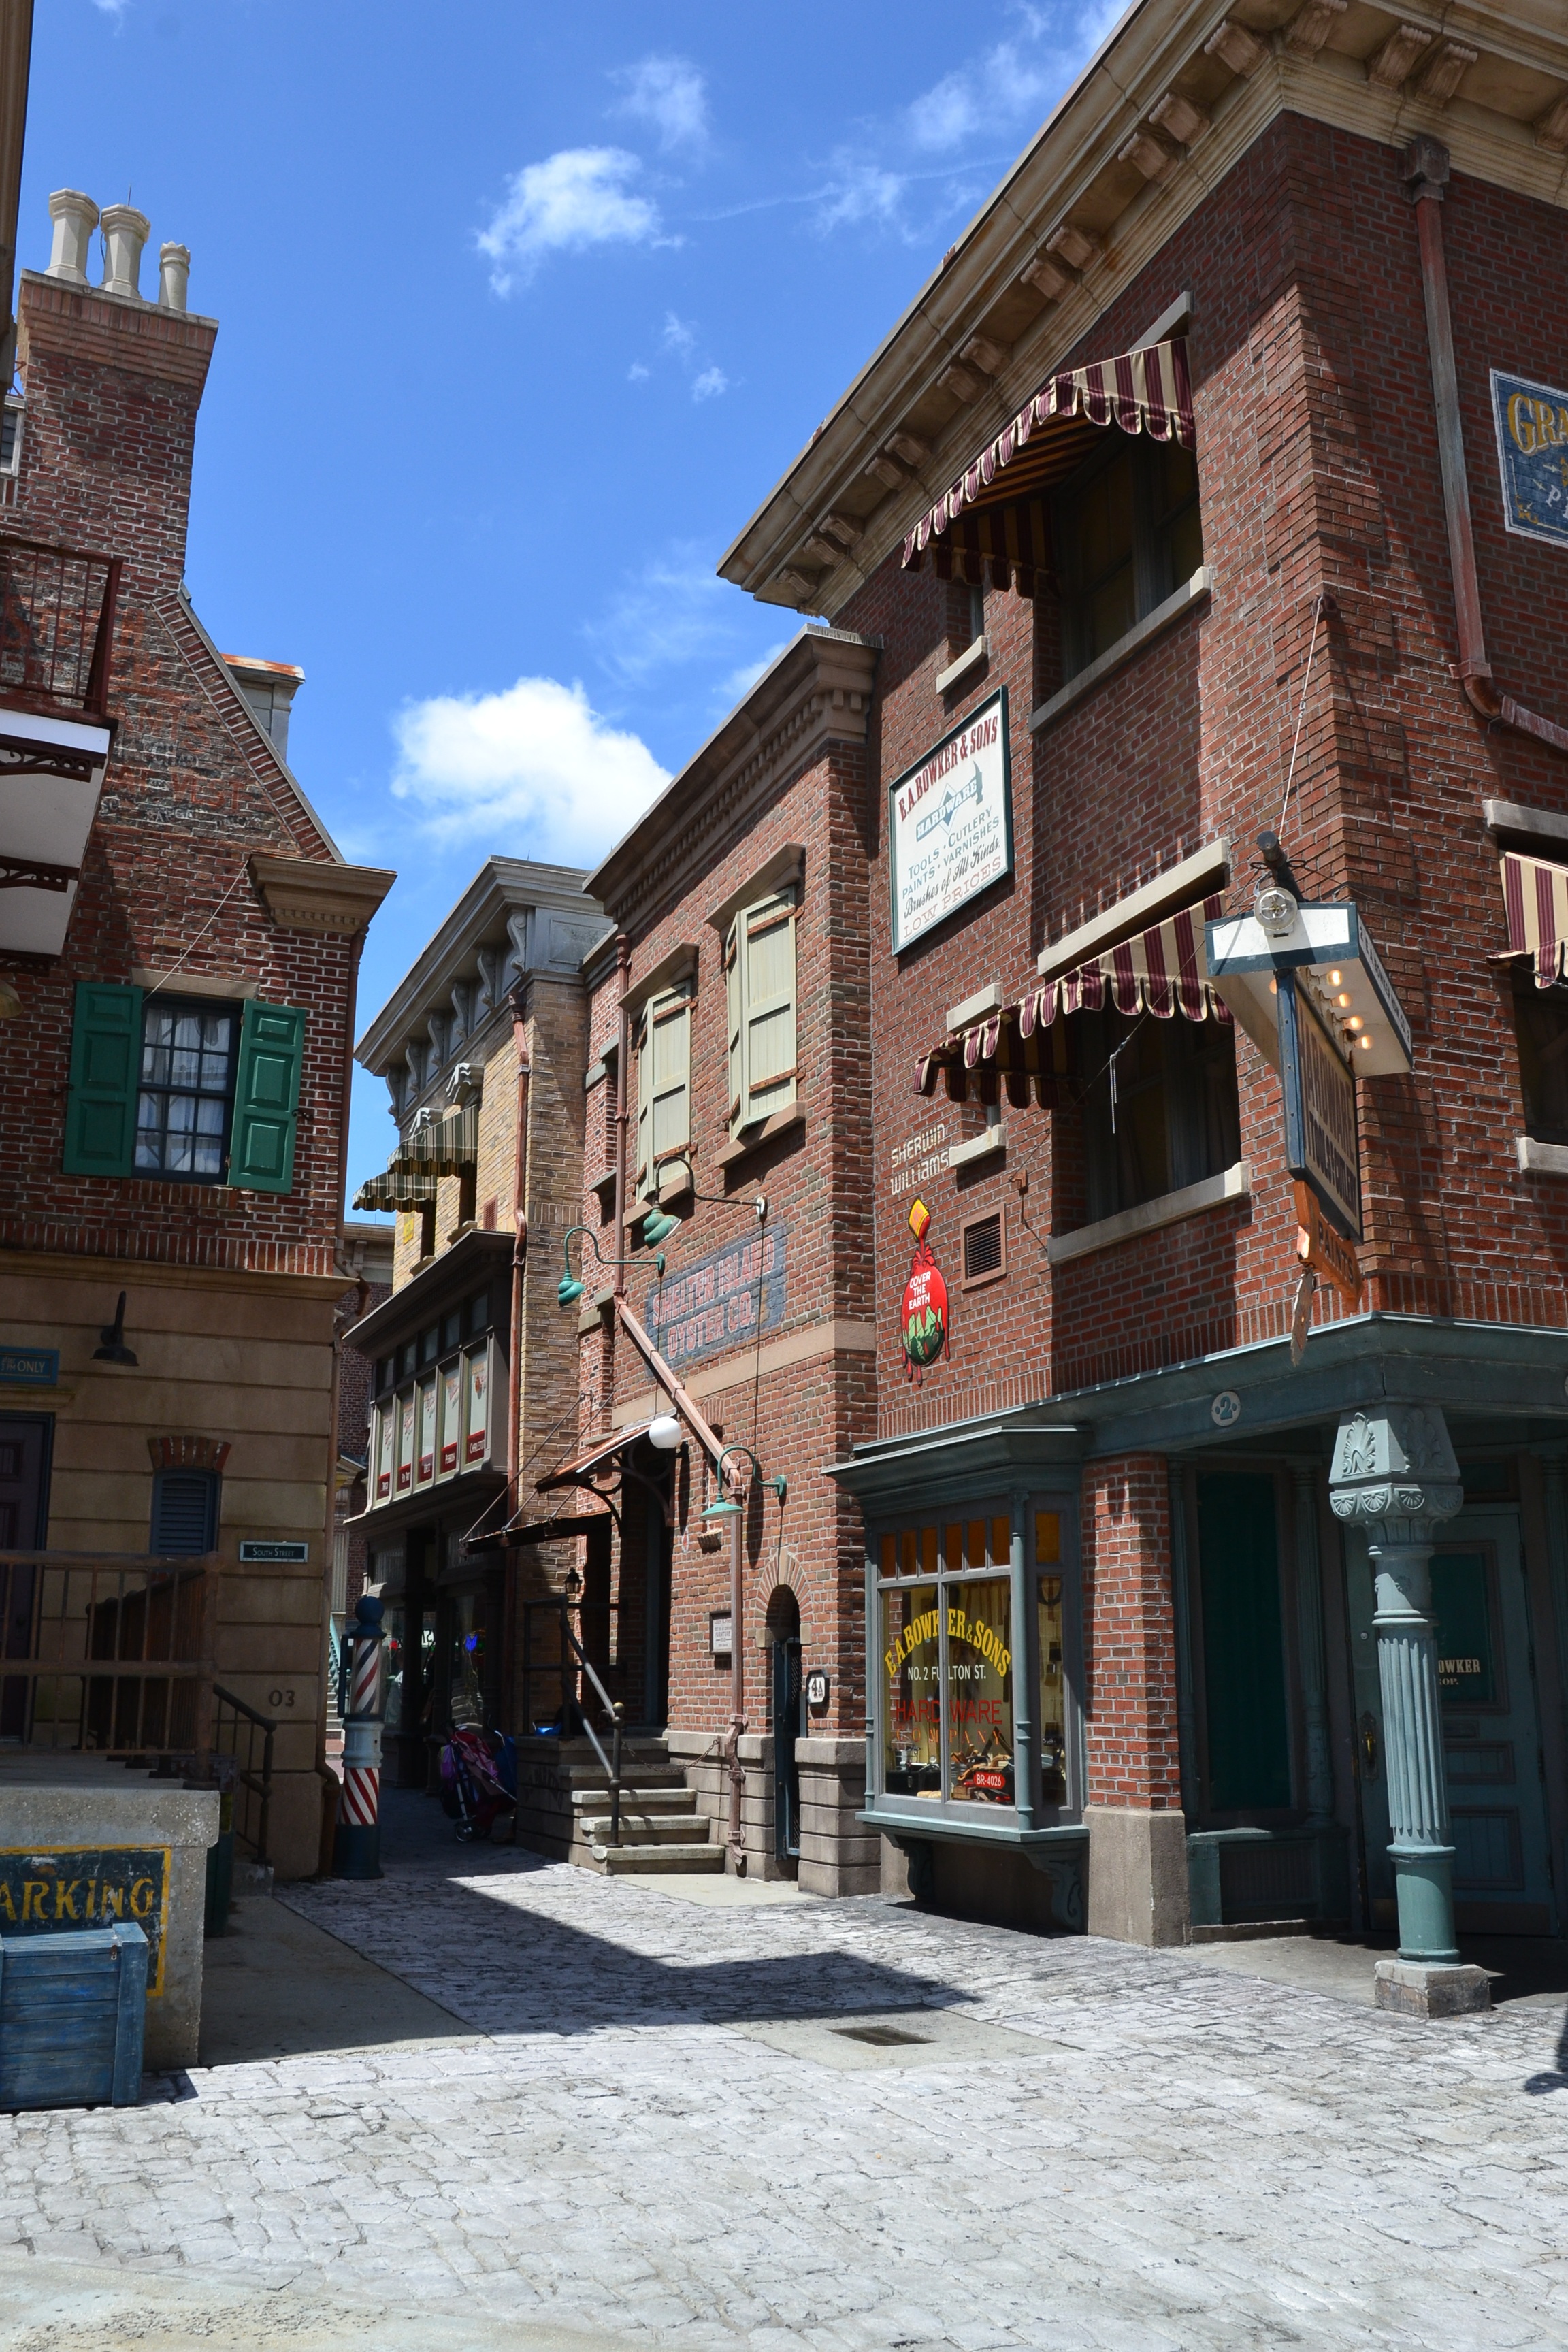
architecture, road, street, house, town, alley, city, home, downtown, vacation, travel, village, facade, tourism, waterway, infrastructure, film set, 60s, neighbourhood, stone built house, shopping street, urban area, residential area, human settlement